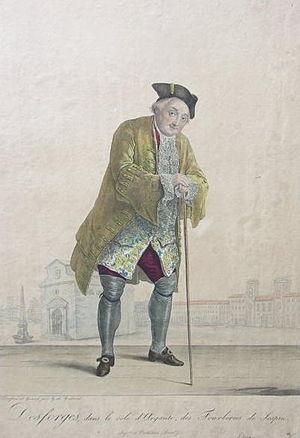
Pierre-Jean-Baptiste Choudard, dit Desforges, né à Paris le 15 septembre 1746 et mort dans la même ville le 13 août 1806, est un acteur, dramaturge et homme de lettres français.